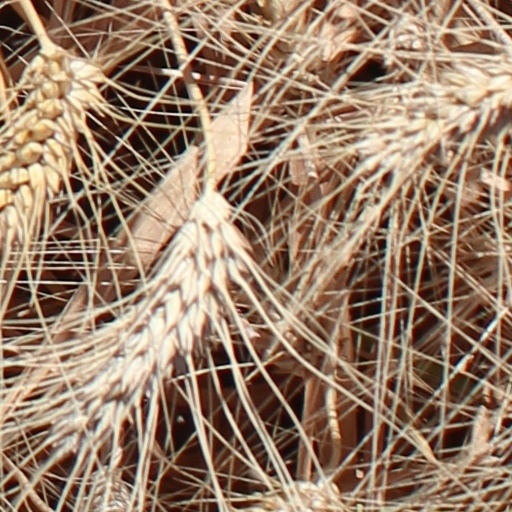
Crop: wheat